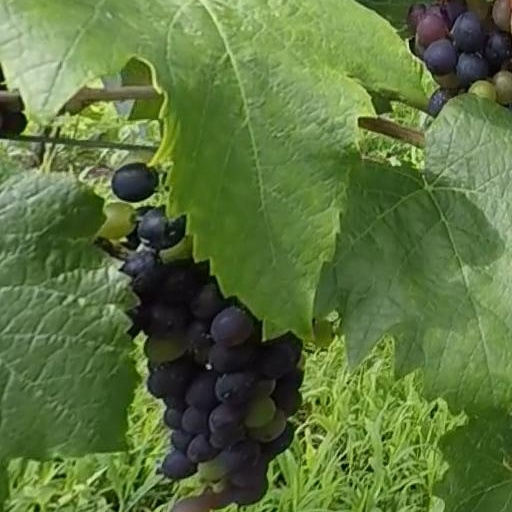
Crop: grape